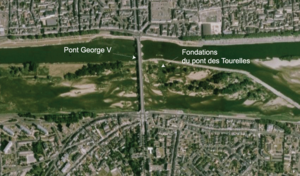
Le pont des Tourelles est un ancien pont français franchissant la Loire à Orléans.